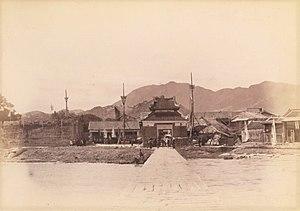
La citadelle de Kowloon, dans la péninsule de Kowloon, était une enclave chinoise au milieu de la colonie de Hong Kong, jusqu'à sa démolition au début des années 1990. Un parc lui a succédé. Le lieu était célèbre pour sa densité exceptionnelle de population et du bâti, qui laissait à peine pénétrer la lumière.